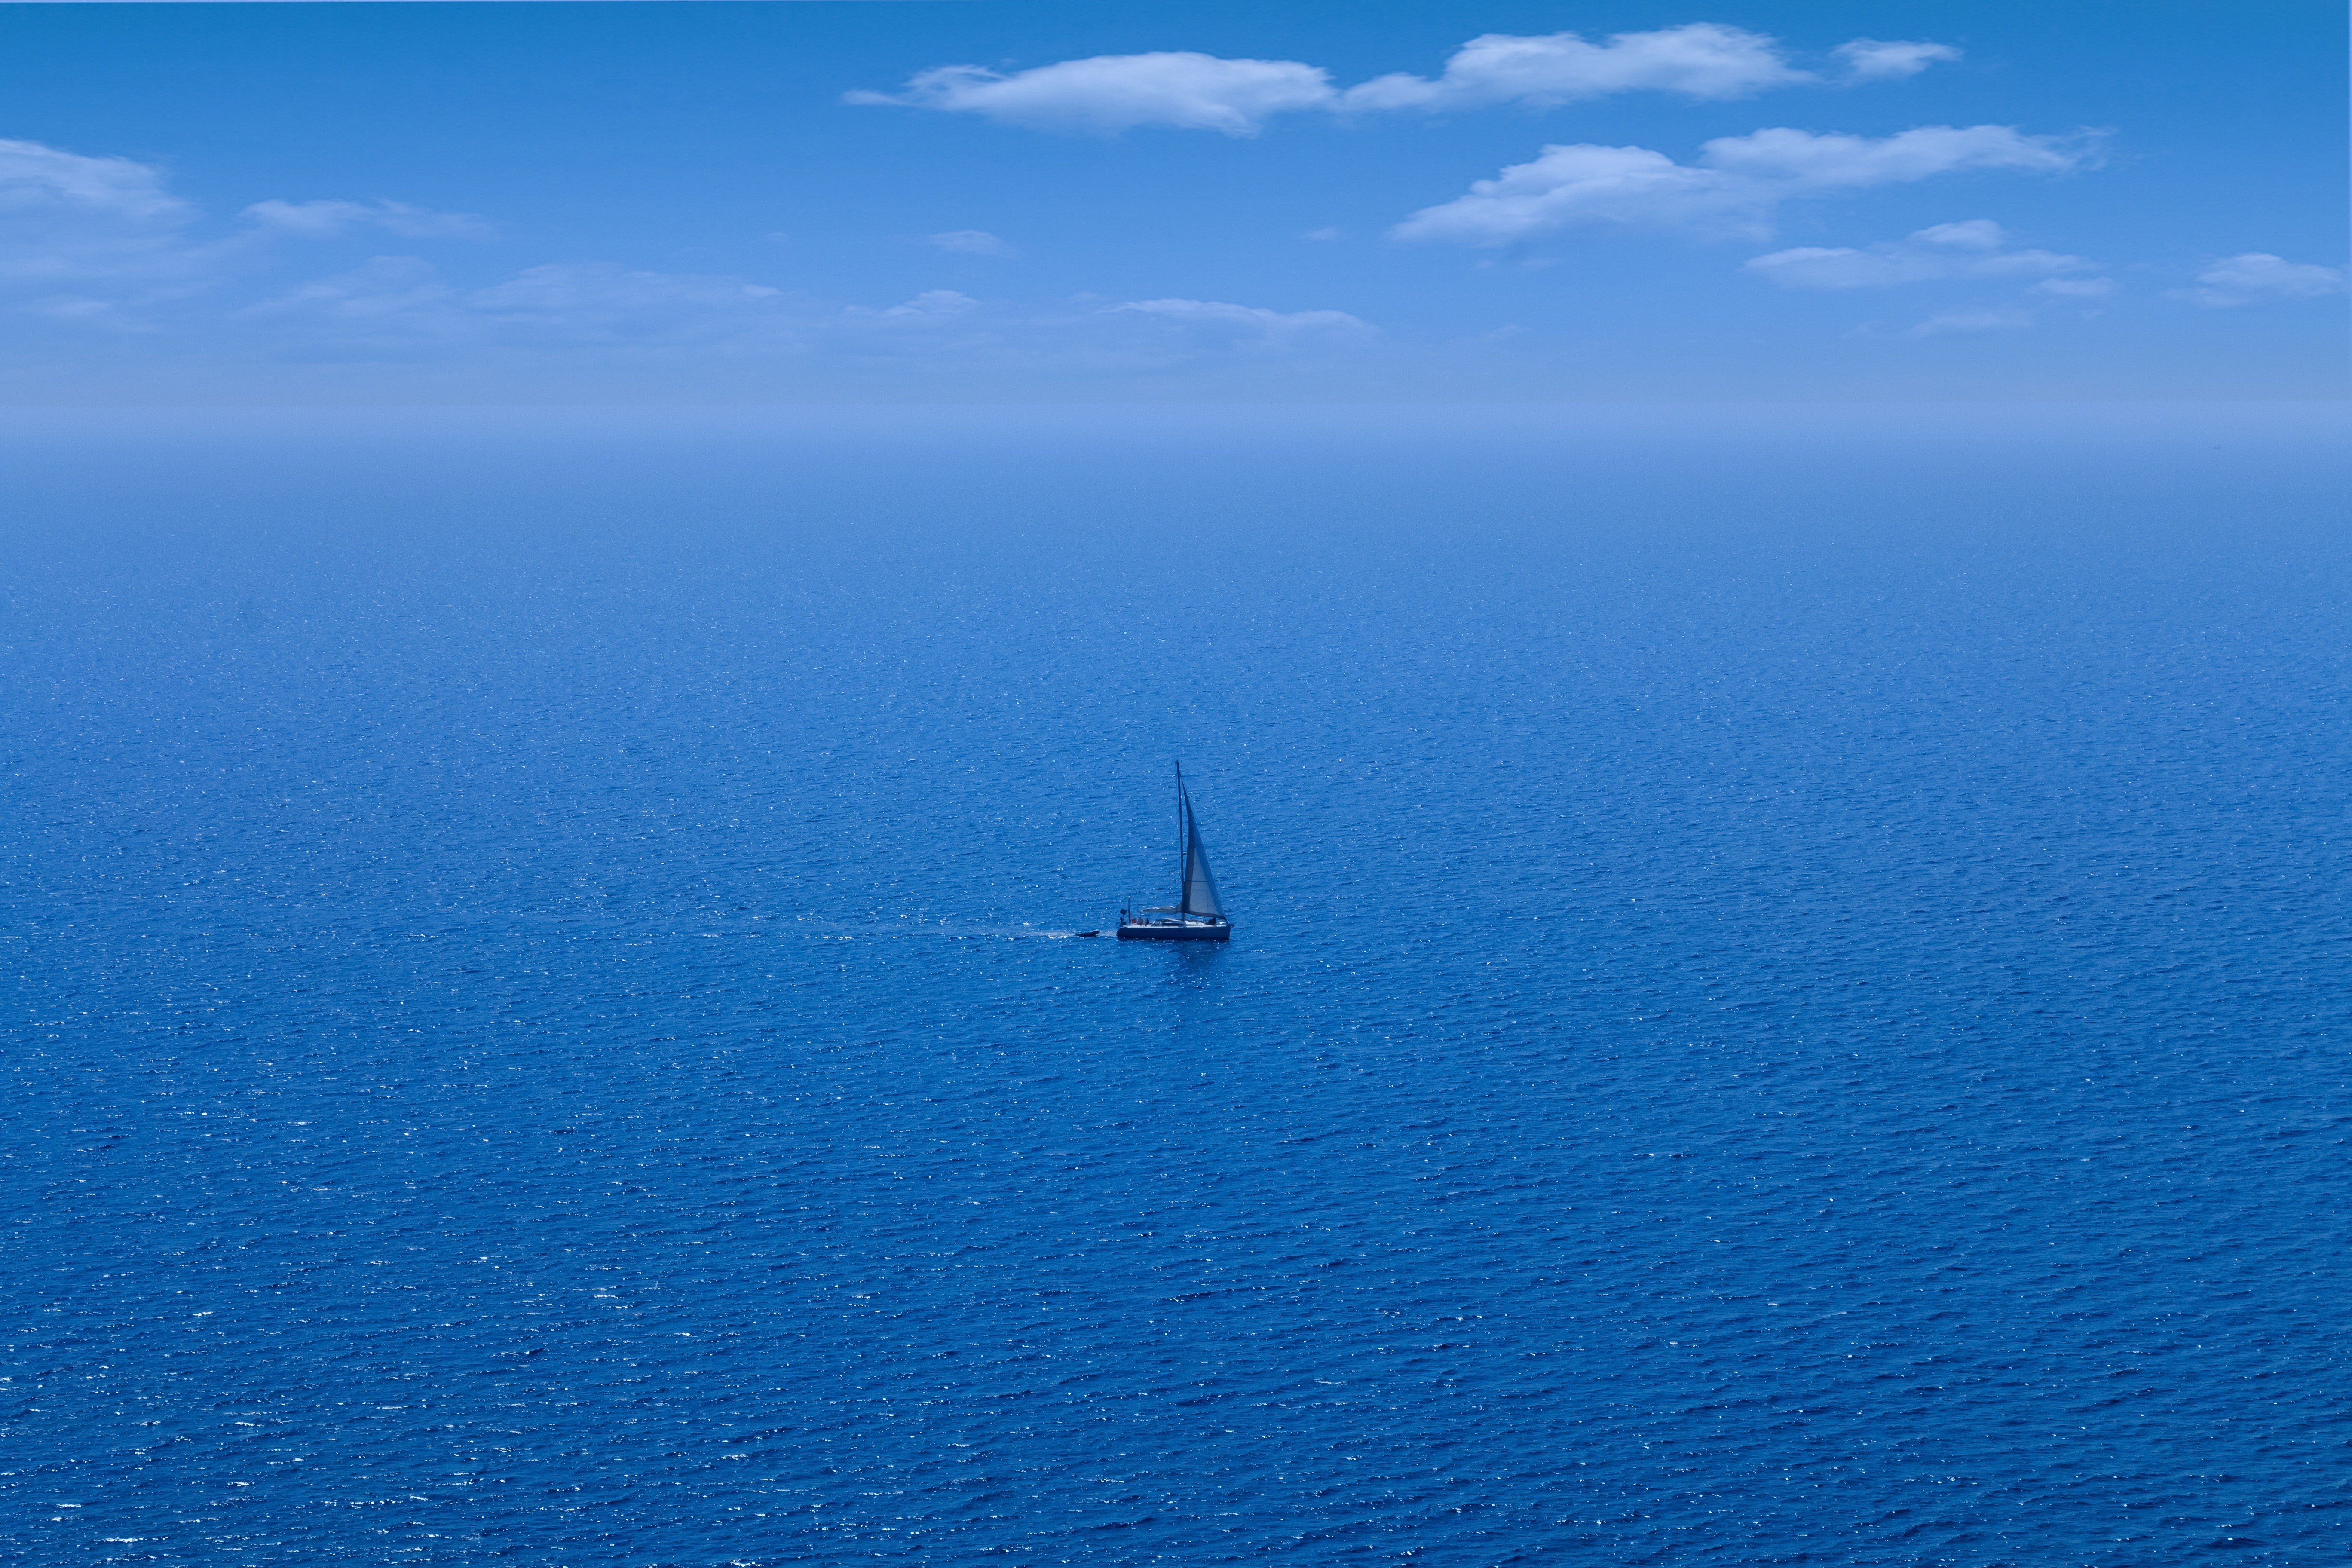
sea, coast, ocean, horizon, sky, ship, vehicle, flight, holiday, bay, sea view, sailing boat, cape, sardinia, the sky, atmosphere of earth